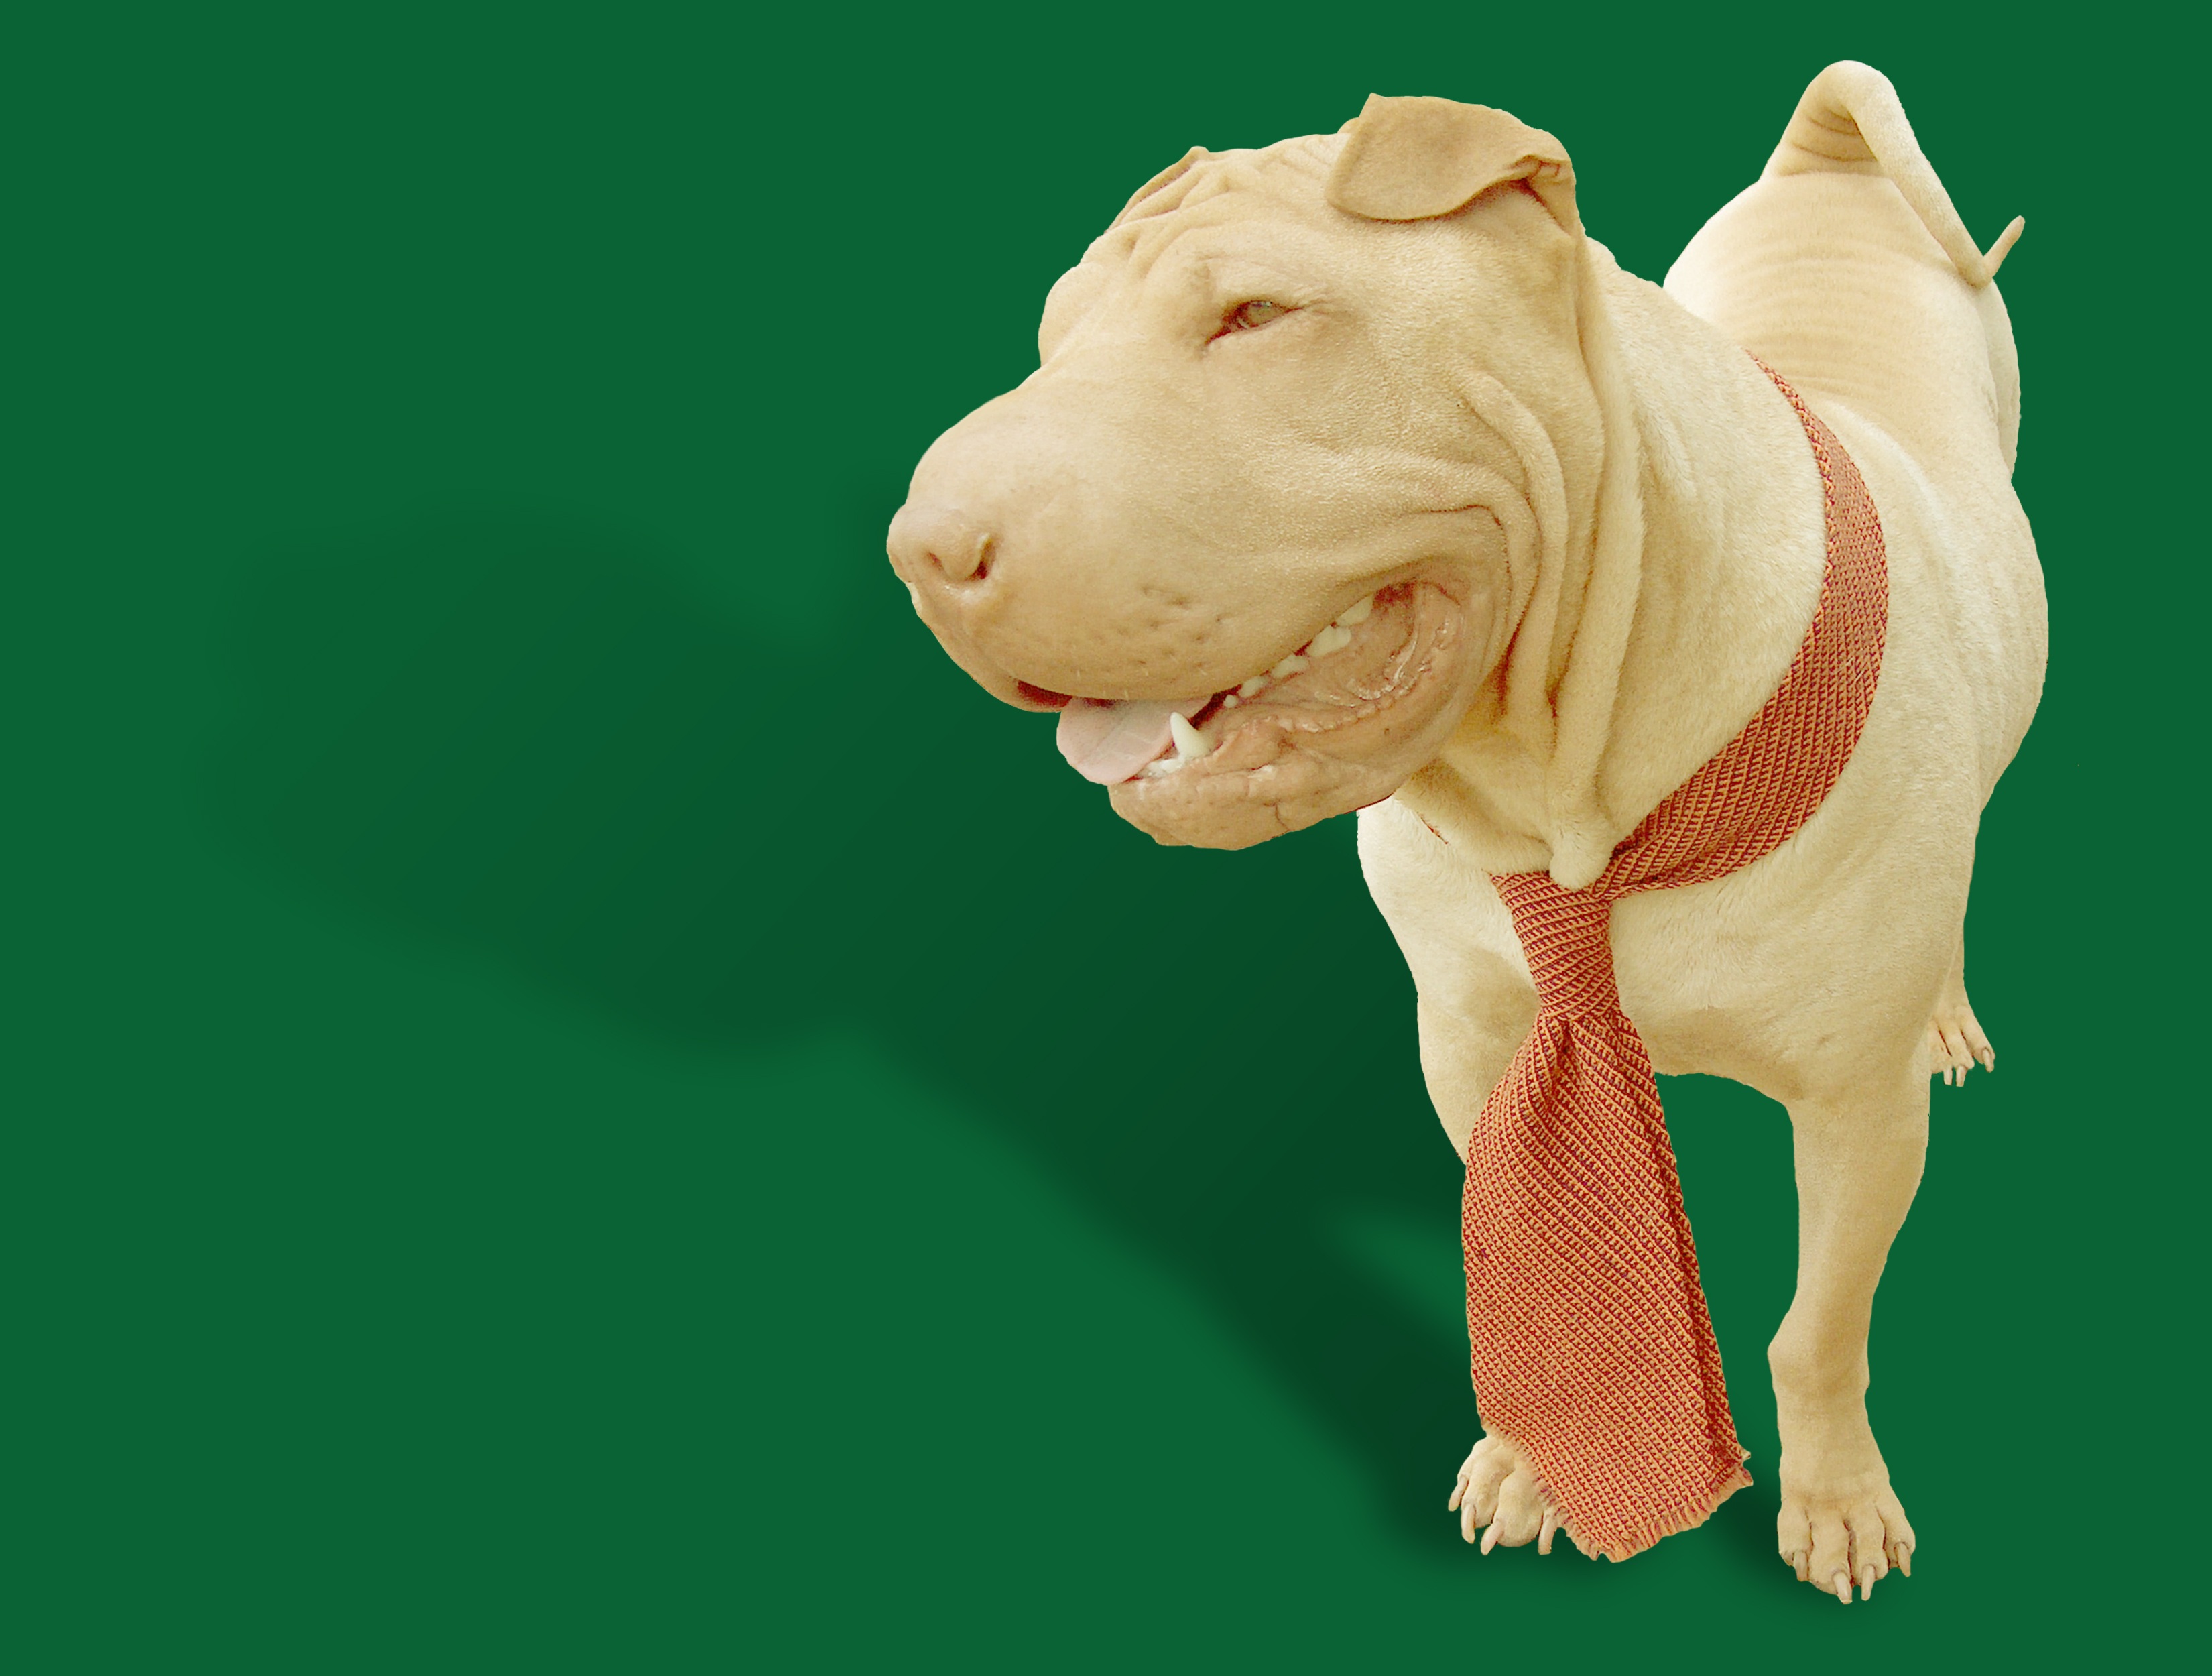
dog, cute, canine, pet, portrait, chinese, mammal, toy, companion, shar pei, wrinkles, dog like mammal